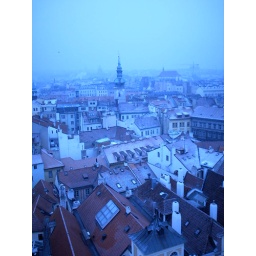
These pictures are taken from Old Town Hall's clock tower in Staromestske namesti.